Zoo TV: Live from Sydney

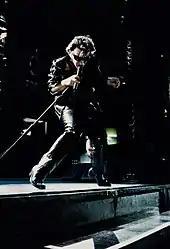
Bono during a performance in Melbourne on 13 November 1993, two weeks before filming of "Zoo TV: Live from Sydney

The band's two November 1993 concerts in Sydney were filmed on consecutive nights as part of the television broadcast. The 26 November concert was staged as a rehearsal for the production crew in advance of the official filming the following night. However, bassist Adam Clayton, who began drinking excessively on the latter stages of the tour, was unable to perform on 26 November after experiencing an alcoholic blackout. The band ruled out canceling the show, since it was the only opportunity for the production crew to do a dry run of the filming. Bass guitar technician Stuart Morgan filled in for Clayton instead, marking the first time a member of U2 had missed a concert since their earliest days. Clayton recovered in time to play the 27 November show, which was broadcast in the United States on tape-delayed pay-per-view. U2 originally planned to produce the concert with MTV for a January 1994 "triplecast" that would have offered three different perspectives of the show on three separate television channels. After realising they had not fully developed the concept, the group cancelled the "triplecast", denying themselves income that was supposed to make the Pacific leg of the tour profitable.